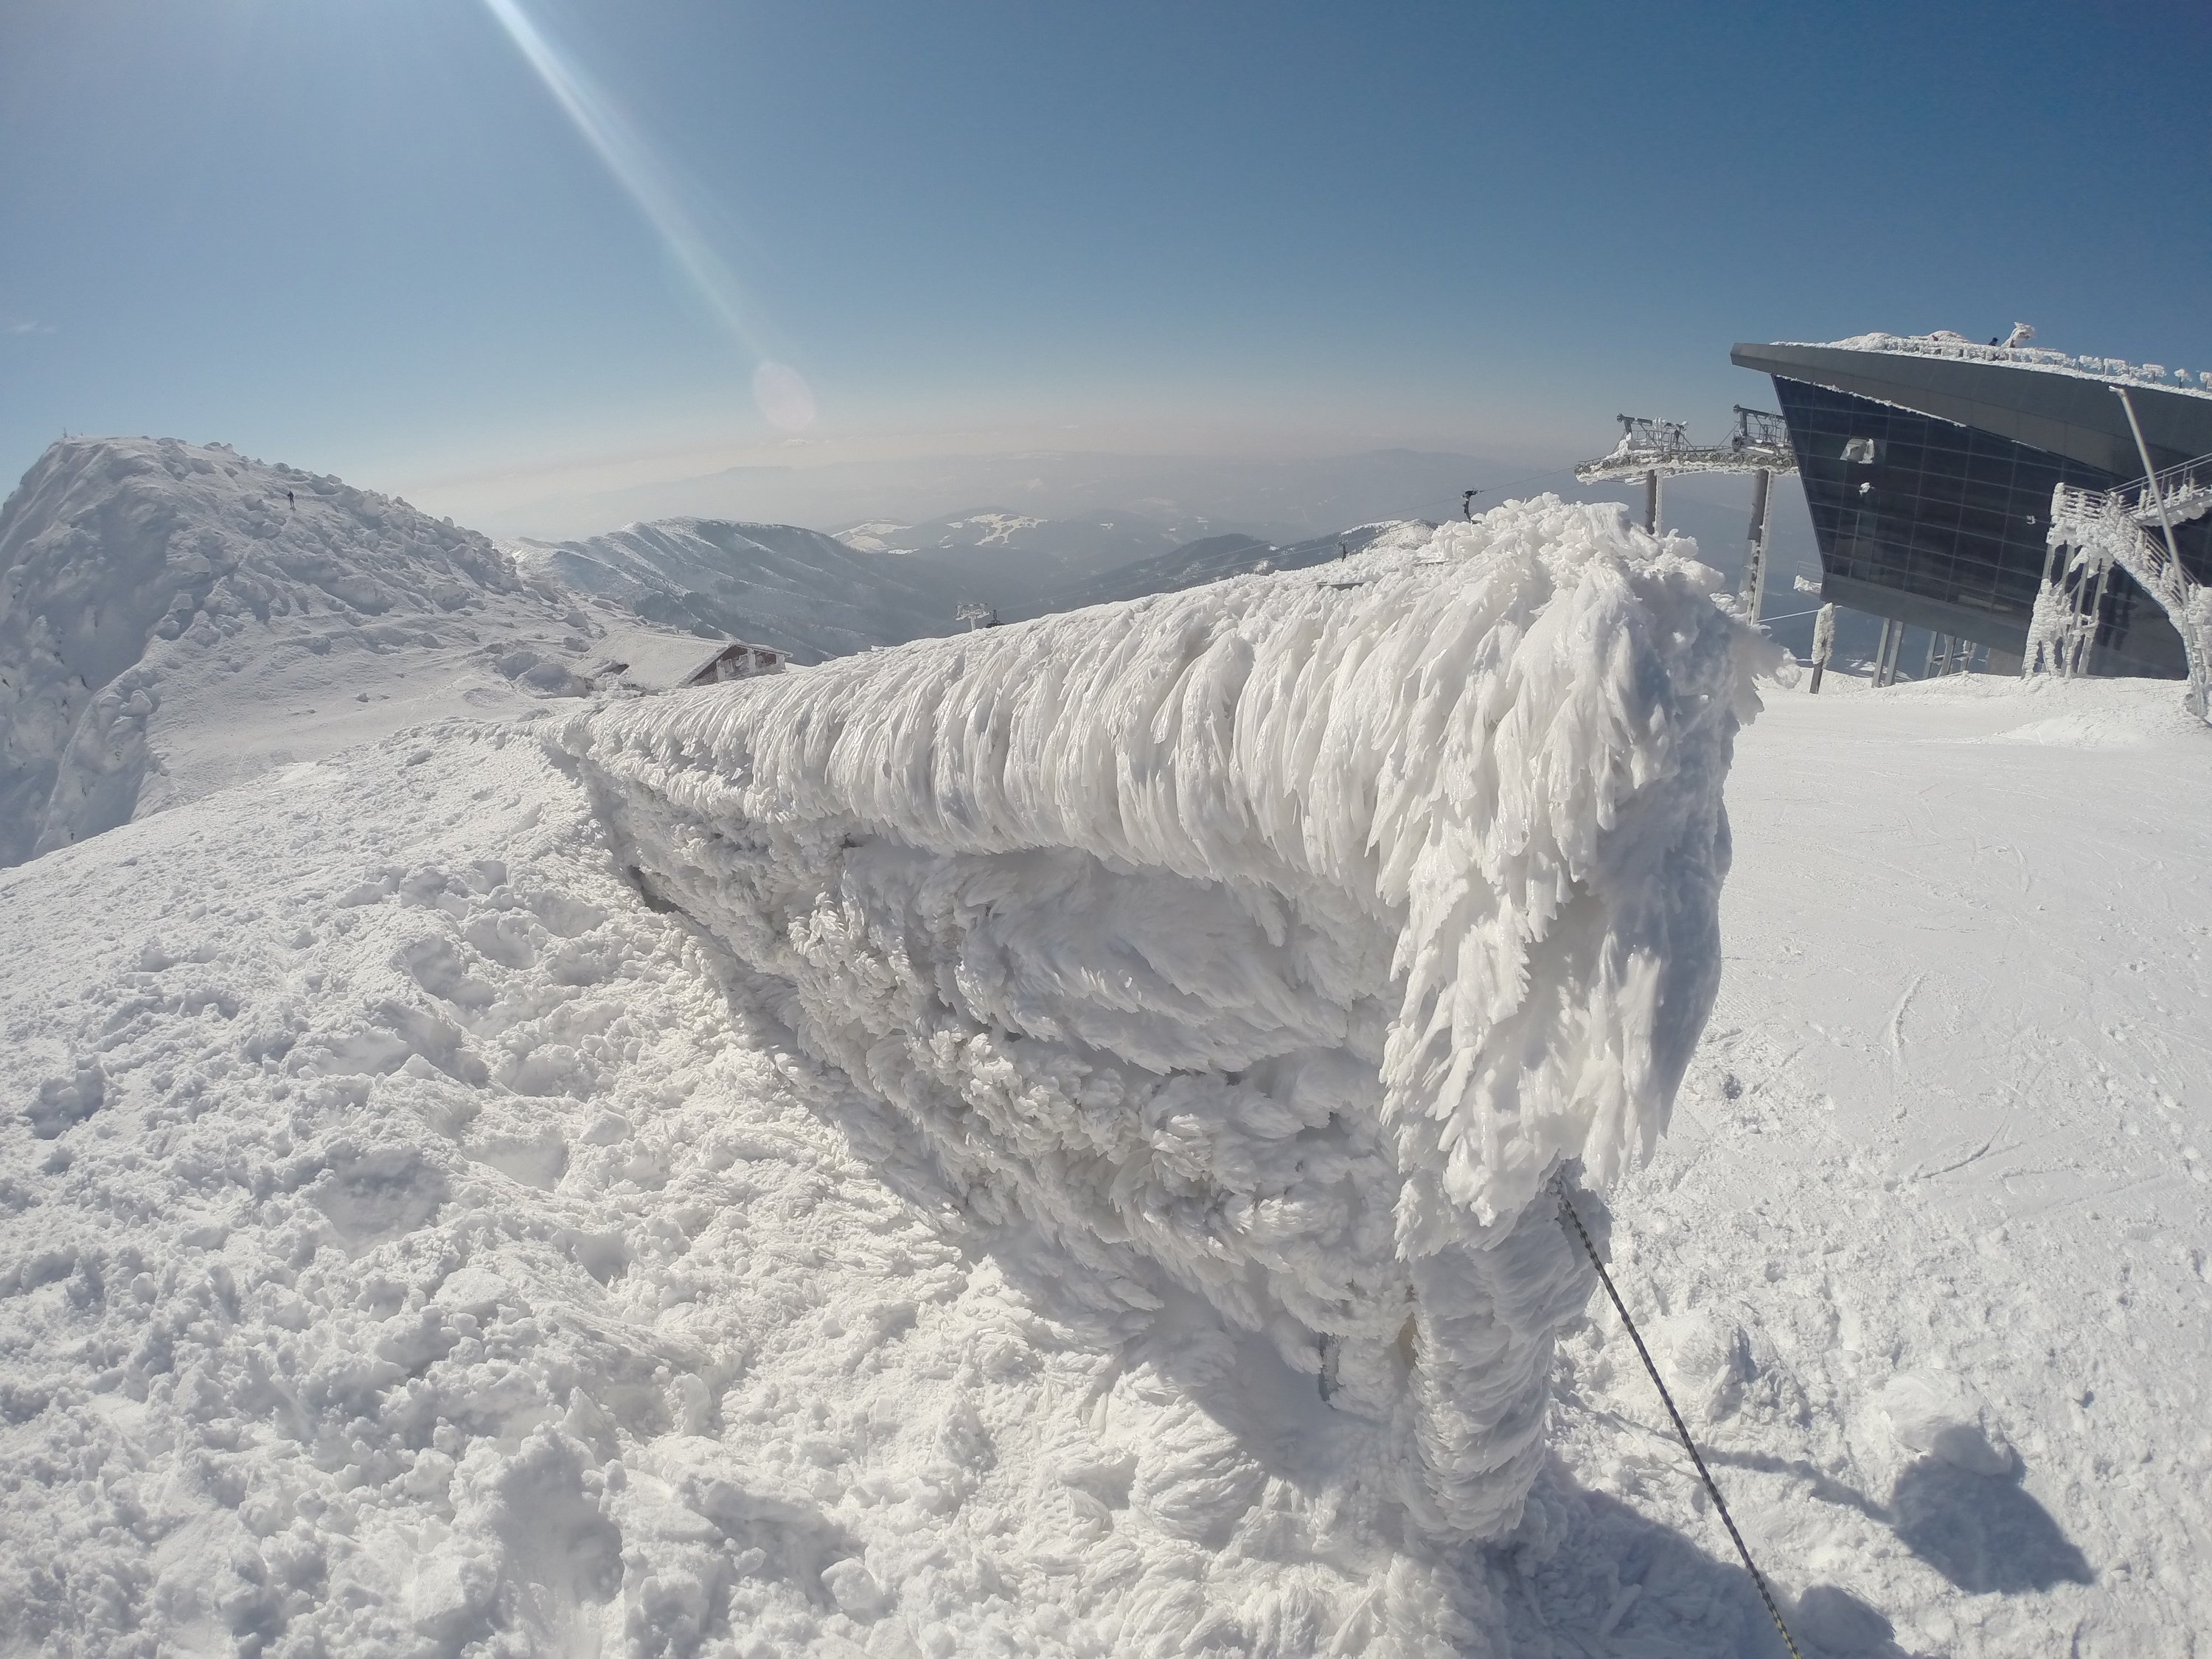
nature, mountain, snow, winter, mountain range, clear, ice, weather, arctic, skiing, season, ridge, summit, winter sport, mountains, alps, ski, blizzard, piste, freezing, slovakia, ski touring, arctic ocean, low tatras, ski mountaineering, ski equipment, mountainous landforms, geological phenomenon